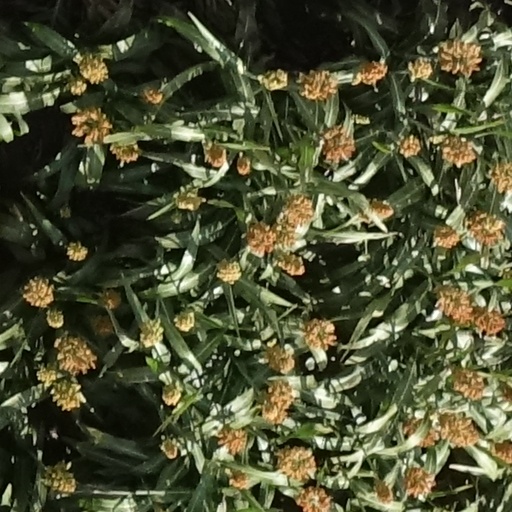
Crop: sorghum